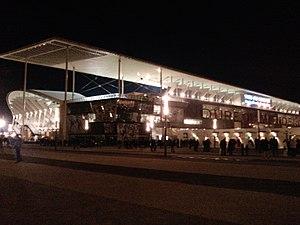
Stade de rugby Yves-du-Manoir de Montpellier la nuit.
Le GGL Stadium, dénommé Altrad Stadium de 2014 à 2018, est un stade de rugby à XV situé au sein du complexe sportif Yves-du-Manoir, dans le quartier Ovalie, à Montpellier. Sa capacité est de 15 697 places dont 12 697 places assises. Il s'agit également du premier stade construit depuis la professionnalisation du rugby en 1995. L'appellation GGL stadium ne concerne que l'enceinte principale, et ce, pour une durée limitée, le complexe sportif dans son ensemble comprenant le terrain annexe Éric Béchu et les autres terrains d’entraînement voisins, conservent le nom de Yves-du-Manoir.